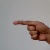
The image shows a hand gesture representing the letter 'G' in Indian Sign Language.